Pawnee Bill

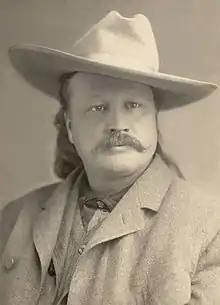

Gordon William Lillie (February 14, 1860 – February 3, 1942), known professionally as Pawnee Bill, was an American showman and performer who specialized in Wild West shows and was known for his short partnership with William "Buffalo" Bill Cody. In 2010, he was inducted into the Hall of Great Westerners of the National Cowboy & Western Heritage Museum.